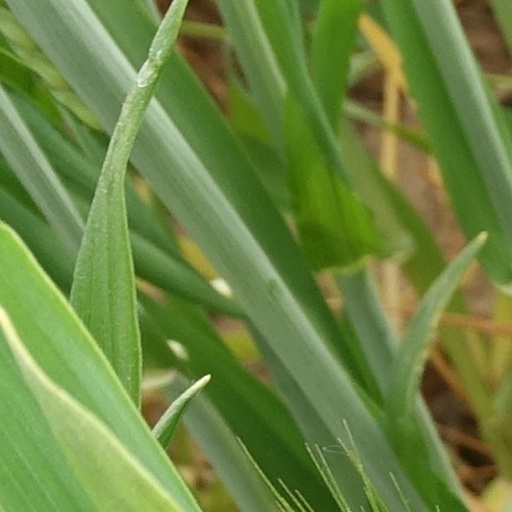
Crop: wheat